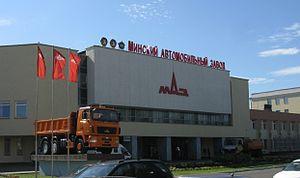
L'usine automobile de Minsk est une société administrée par l'état biélorusse, constructeur automobile de camions et d'autobus biélorusse, l'un des plus importants en Europe de l'Est. Elle ne fabrique plus d'automobiles : toute sa production se concentre sur les camions, les bus, les autocars, les minibus et les véhicules militaires.